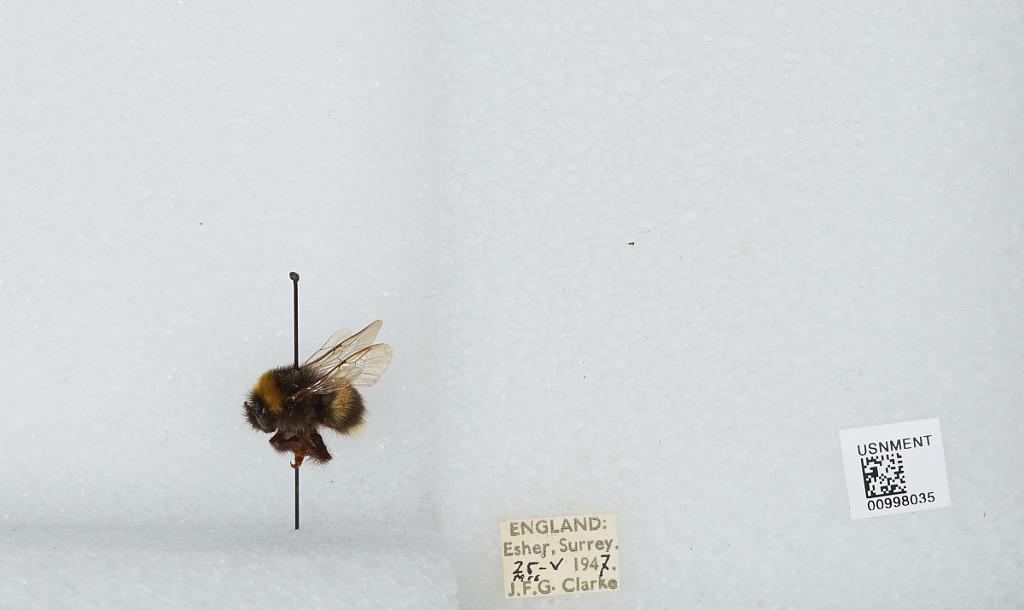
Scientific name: Bombus (Bombus) lucorum (Linnaeus)
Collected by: J. Clarke
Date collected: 1947-5-25
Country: United Kingdom
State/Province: England
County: Surrey
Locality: Esher, Elmbridge
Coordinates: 51.3691, -0.365